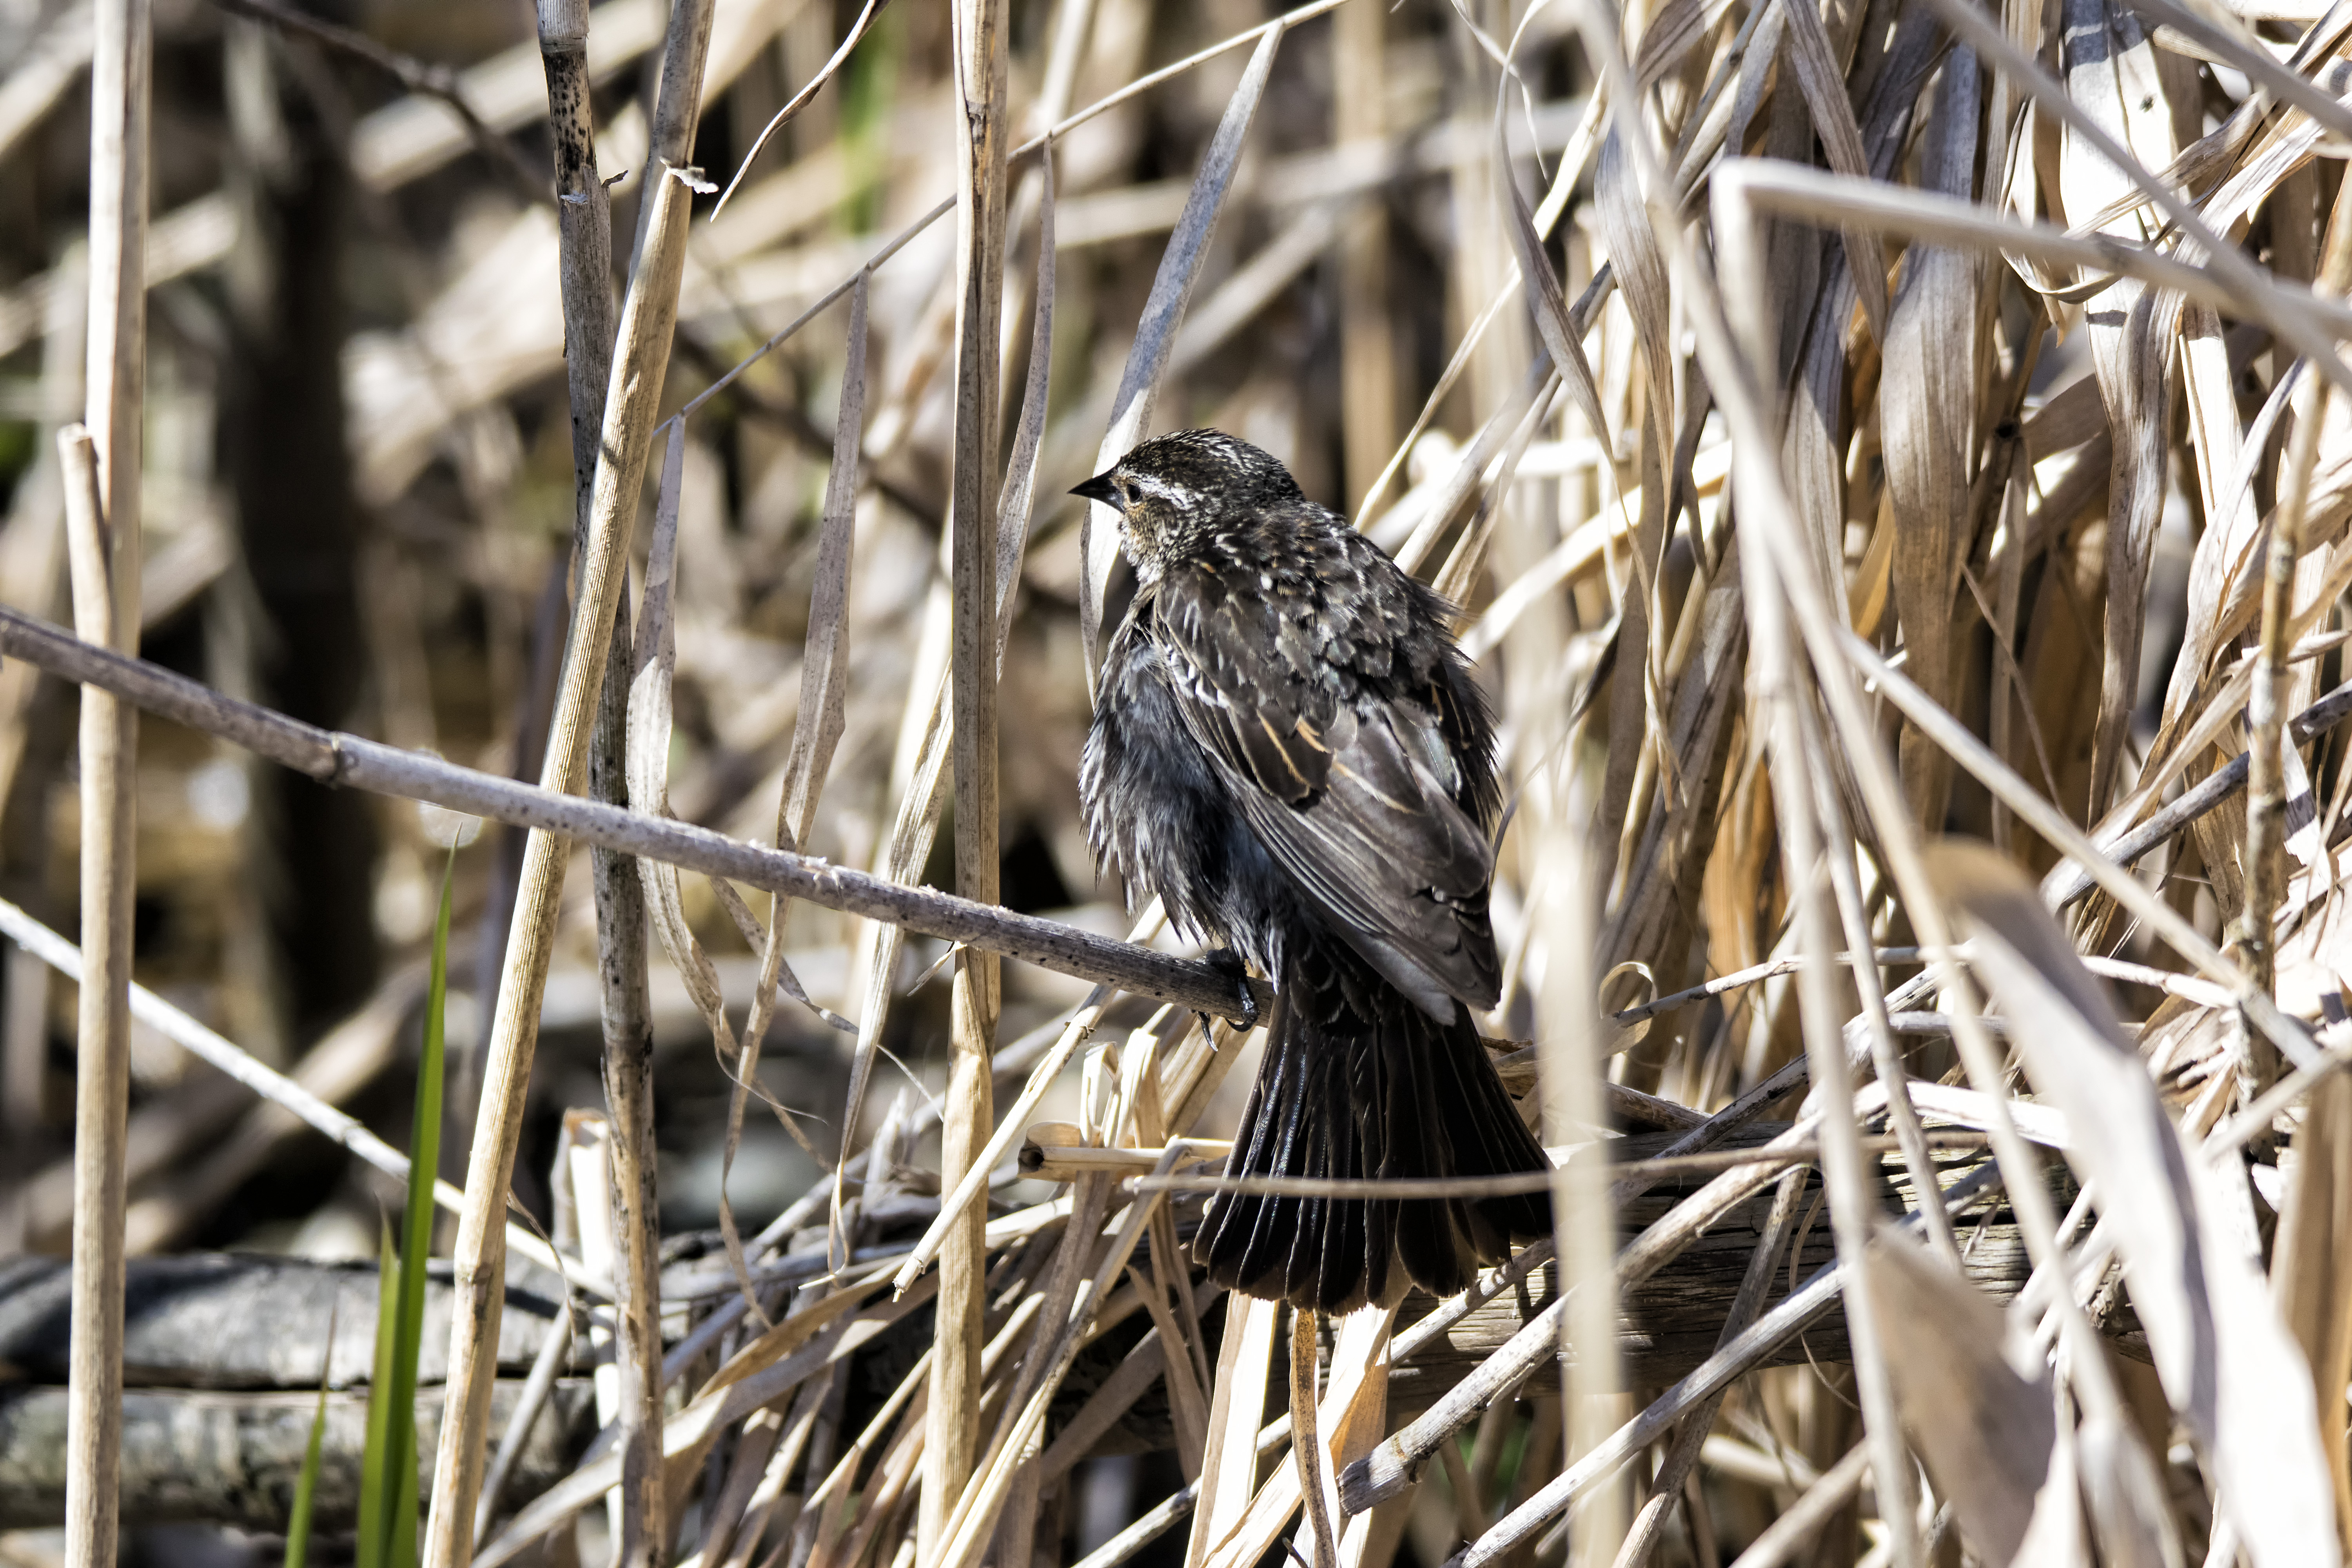
nature, branch, bird, wildlife, red, beak, winged, fauna, canada, a, vertebrate, sparrow, quebec, blackbird, sherbrooke, oiseau, carouge, paulettes, perching bird